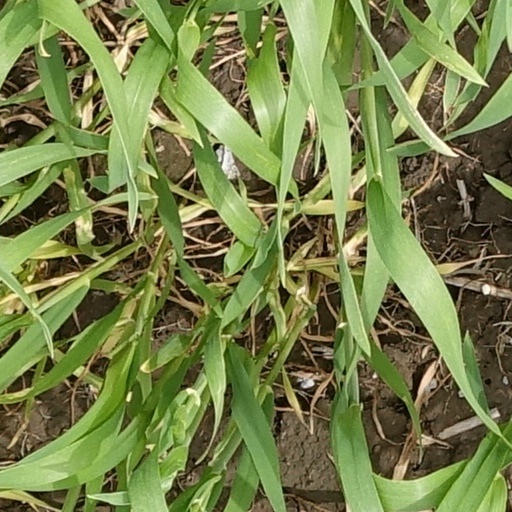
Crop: wheat